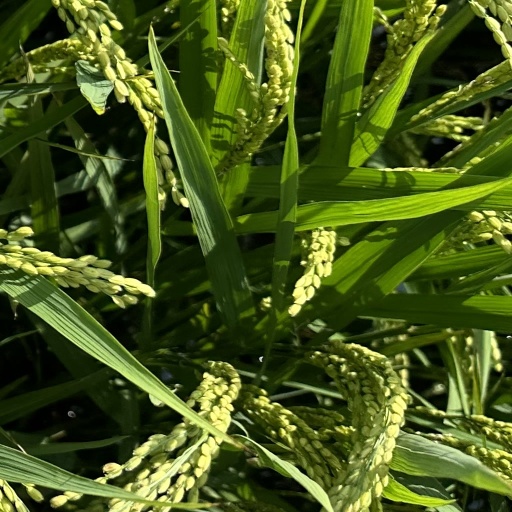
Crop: rice